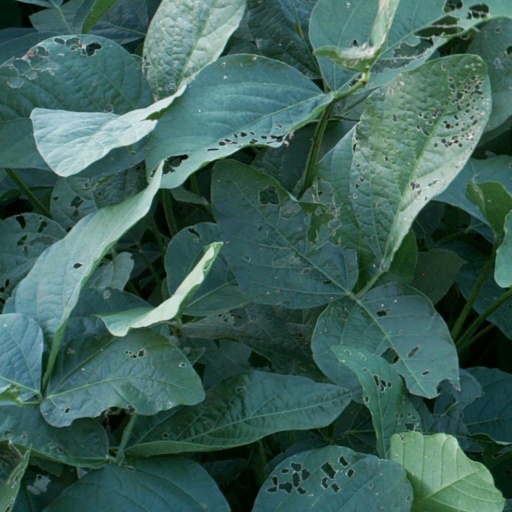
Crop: soybean